Golden perch

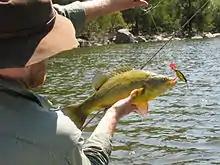
A wild golden perch from an upland river: Note the much leaner, slimmer shape of wild specimens and the intense golden colouration.

The genus name "Macquaria" derives from the Macquarie River, where the first species in the genus, the Macquarie perch ("M. australasica"), was collected. However, the genus name "Macquaria" was applied to golden perch much later. The naturalist Richardson actually named golden perch "Datnia ambigua" and applied the specific name "ambigua" (Latin for "doubtful") to the species because, as he states in his species description, he could not decide in which of two genera to place it, "Dules" (a marine Serranidae species) or "Datnia" (now various Terapontidae species):